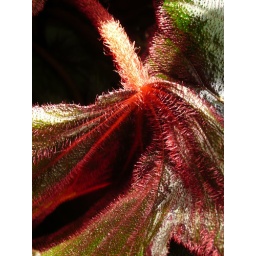
The red &amp;quot;hairs&amp;quot; on this plant were shining in the sun ..... lovely!